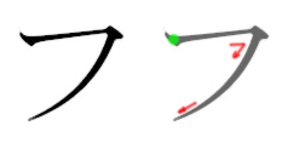
ふ en hiragana ou フ en katakana sont deux kana, caractères japonais, qui représentent le même more. Ils sont prononcés /ɸɯ/ et occupent la 28ᵉ place de leur syllabaire respectif, entre ひ et へ.